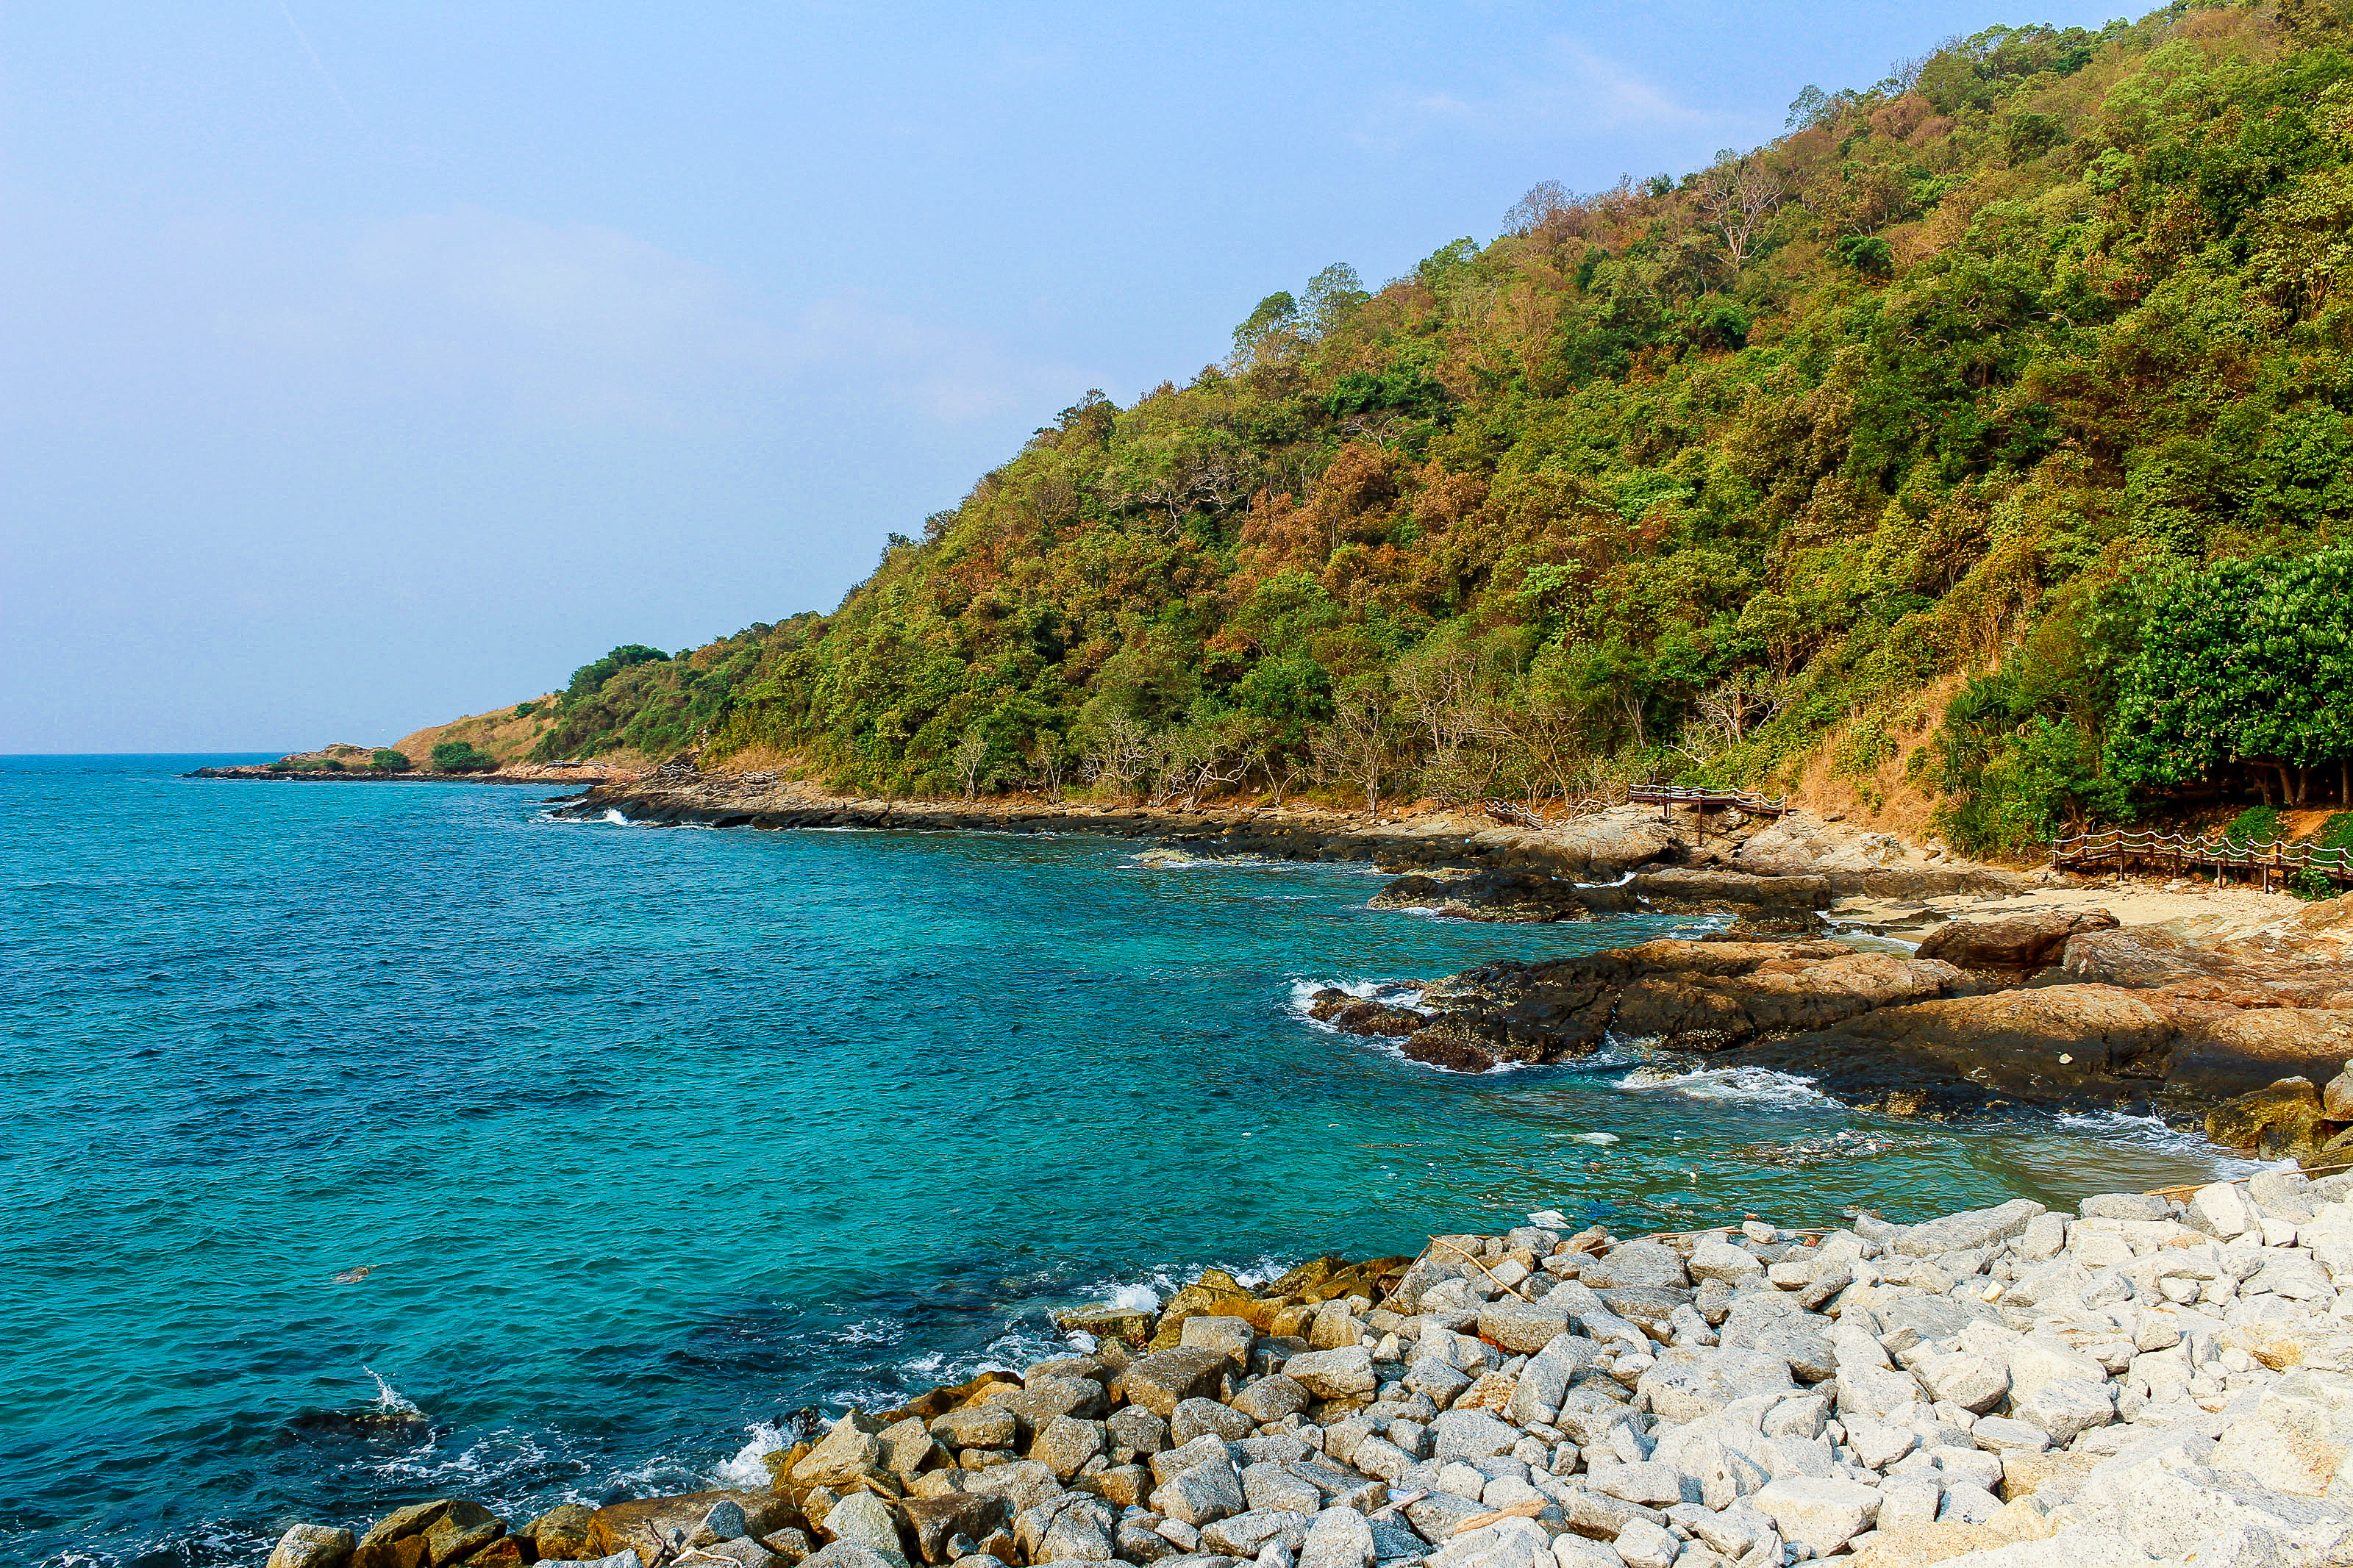
thailand, nature, sea, landscape, travel, summer, background, sky, beautiful, water, ocean, beach, rayong, blue, park, khao, ya, national, view, seascape, rock, wave, samet, vacation, natural, tourism, coast, sand, bay, shore, body of water, coastal and oceanic landforms, vegetation, nature reserve, promontory, headland, cove, cape, inlet, tropics, island, islet, tree, lagoon, plant community, archipelago